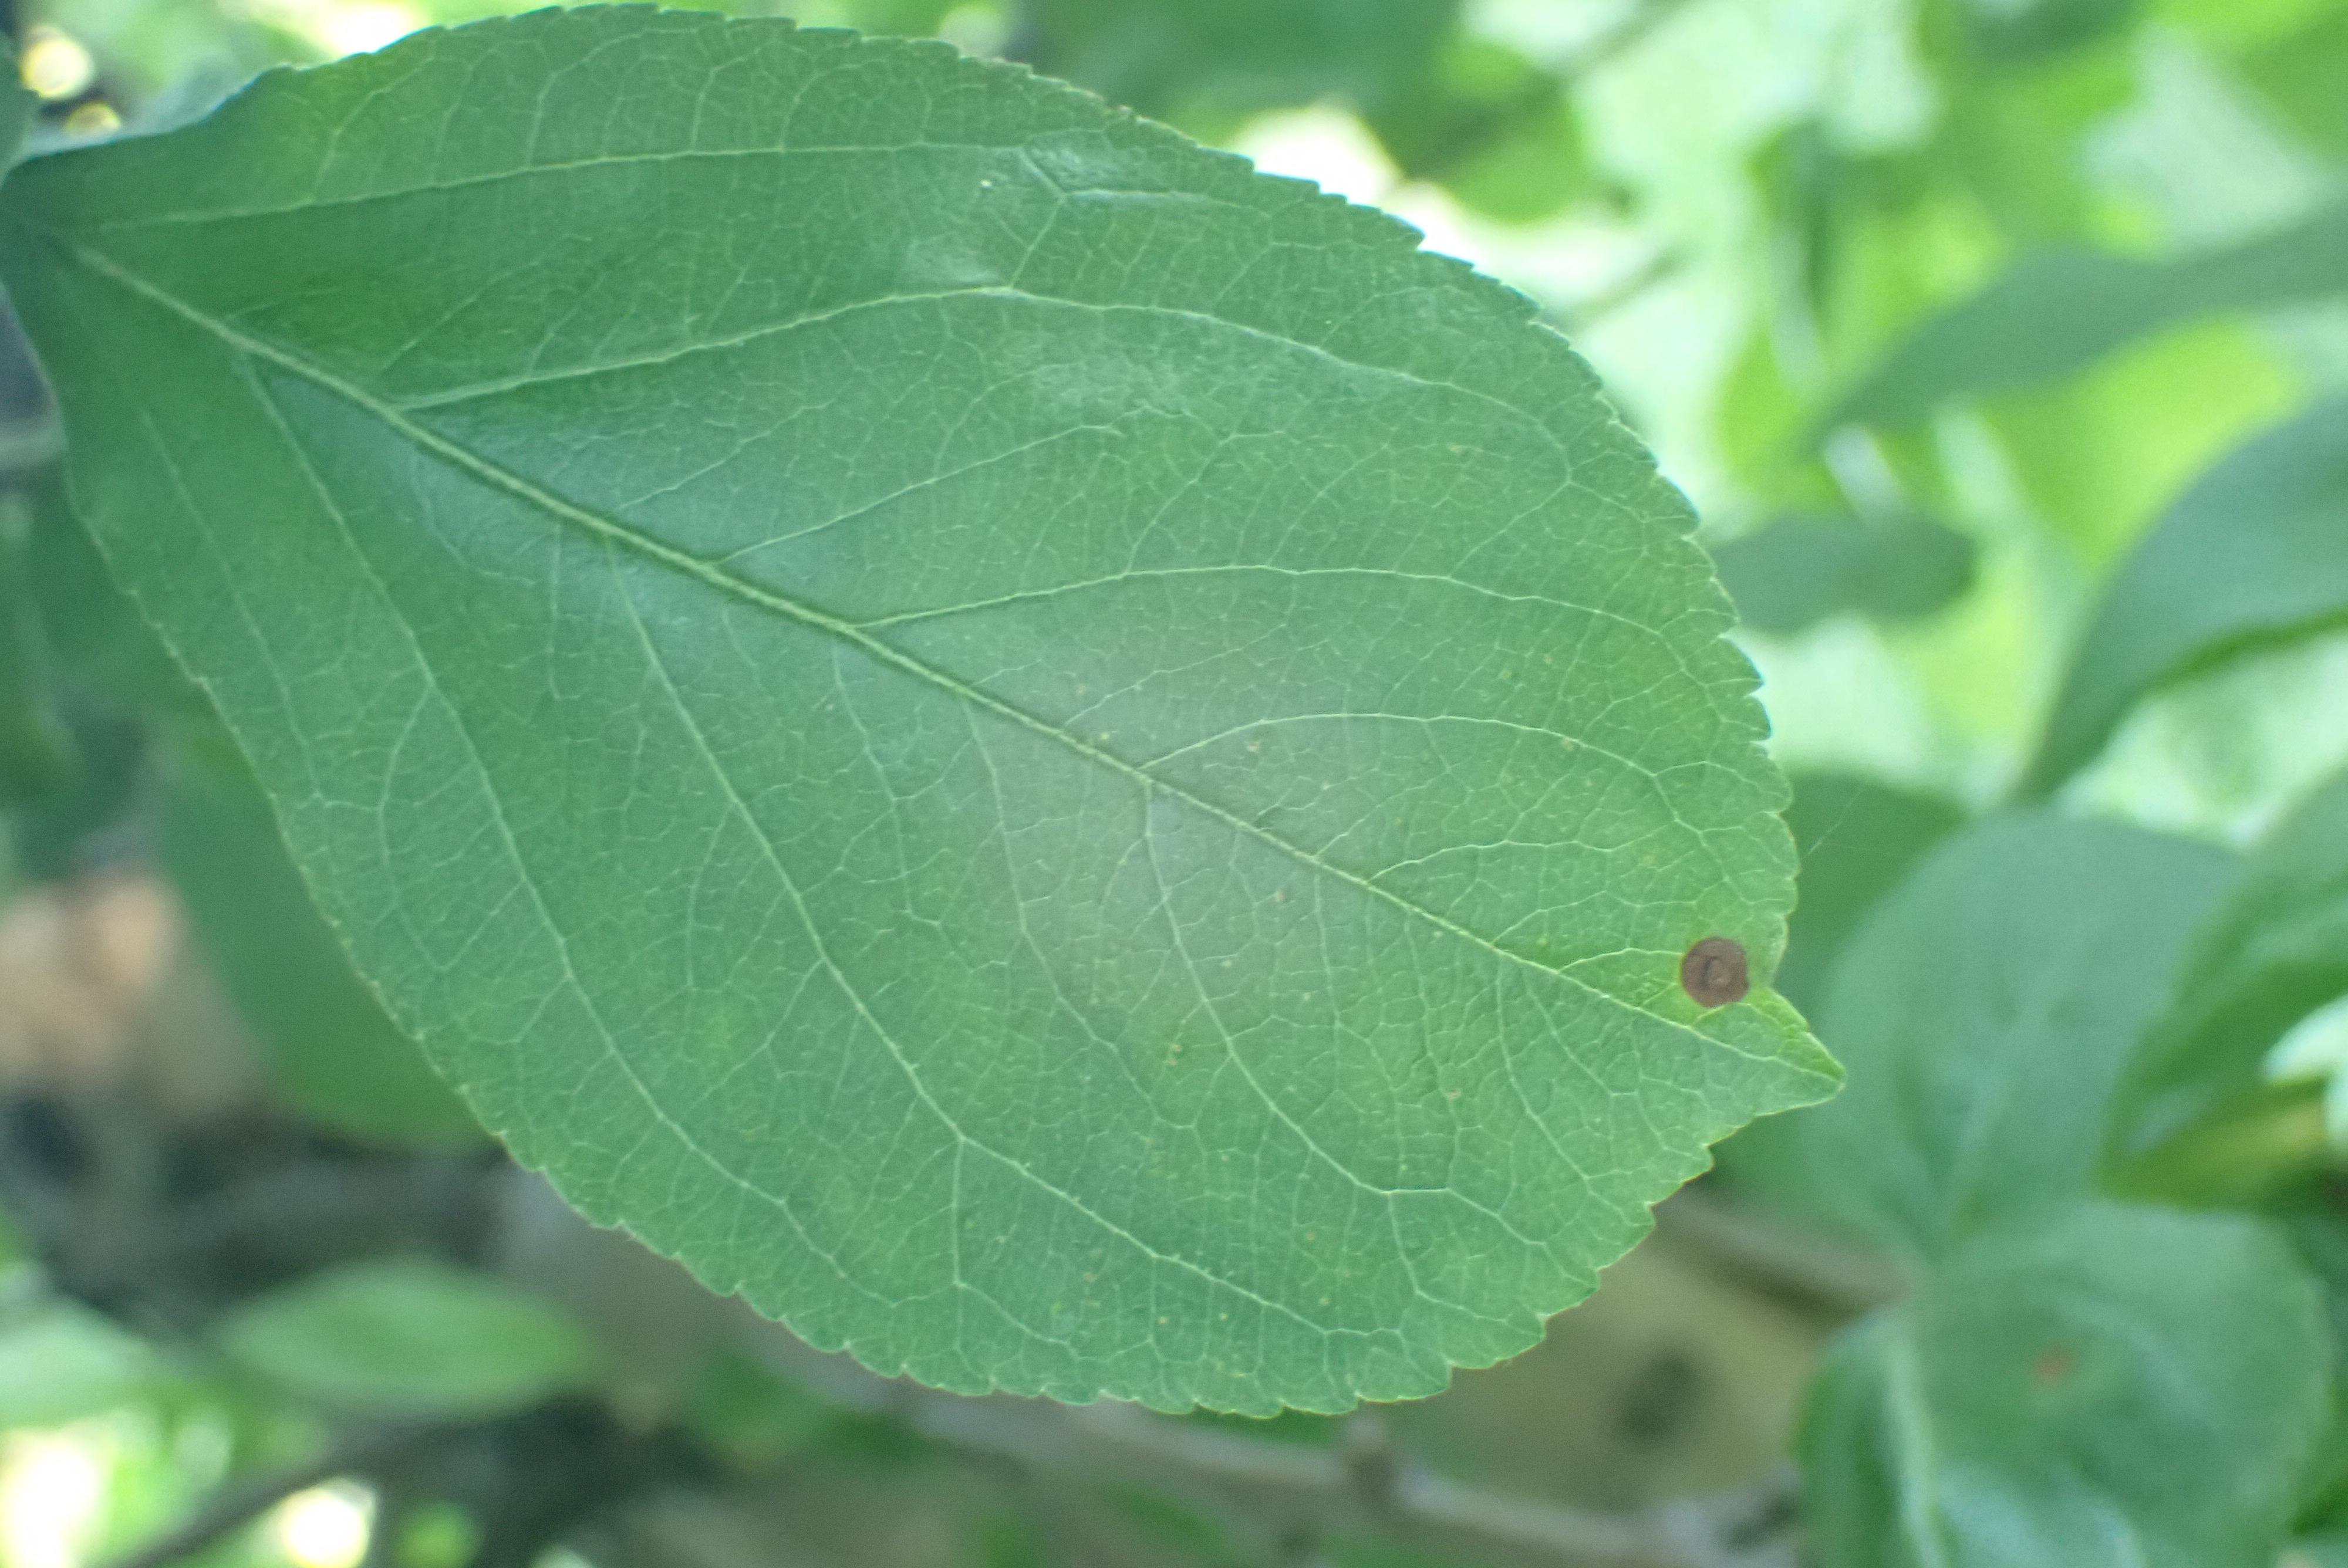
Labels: frog_eye_leaf_spot